Horseshoe cloud

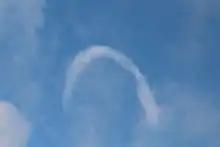
A horseshoe cloud in 2016

A horseshoe cloud is a relatively uncommon meteorological phenomenon which manifests as a cloud in the shape of a horseshoe or inverted letter "U".